HMS Minotaur (1793)

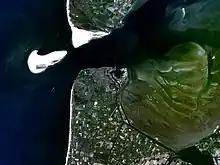
The "Noorderhaaks" bank, in the mouth of the Texel, is today an island

Three and a half years later, when the prisoners were released, the customary court martial decided that the deceased pilots were to blame for steering the ship into an unsafe position, having misjudged their location by over 60 miles because of the weather. Some of the survivors, including Lieutenant Snell, criticized the Dutch authorities for their failure to despatch rescue boats sooner. Snell stated "The launch which had brought on shore eighty-five men, was of the smallest description of 74 launches, with one gunwale entirely broken in, and without a rudder. This will better prove than anything I can say how easy it would have been for the Dutch admiral in the Texel to have saved, or to have shown some wish to have saved, the remaining part of the crew". Reports from the Dutch chief officer of the marine district of the North coast indicated that the Dutch had sent two boats out to examine the wreck site on the morning of 23 December, but the wind and the seas prevented them from approaching. Maritime historian William Stephen Gilly concluded in 1850 that "There is not the slightest doubt but that, had the Dutch sent assistance, the greater part of the ship's company would have been saved".